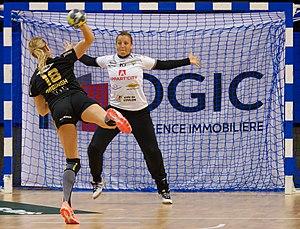
Rencontre de quart de finale retour des playoffs entre Issy Paris Hand et Toulon St Cyr. A Coubertin, le 7 mai 2017.
Léa Serdarevic est une joueuse de handball française née le 17 août 1995, évoluant au poste de gardienne de but au Toulon Saint-Cyr Var Handball.